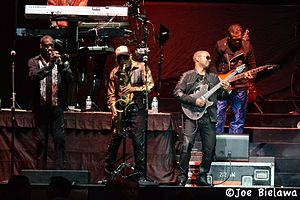
Kool & the Gang
Kool & The Gang (2012)
Kool & the Gang er en amerikansk jazz / R&B / soul / funk / disco-gruppe. Gruppen blev oprindeligt dannet i Jersey City, New Jersey, USA i 1964.